Hengchun

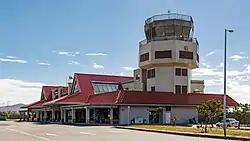
Hengchun Airport

The township was served by Hengchun Airport, with domestic flights from Taipei Songshan Airport in Taipei. Scheduled flights ceased in 2014.